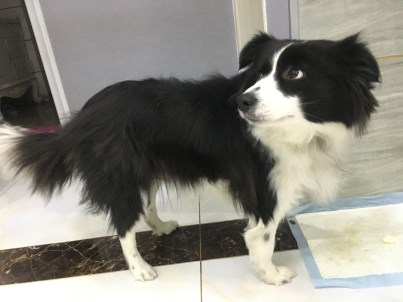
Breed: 2594-n000109-Border_collie